StarCraft: Ghost

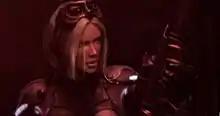
A young blonde woman in an armored suit loads a sniper rifle in a red lit room.

Although the game was canceled, the backstory for Nova was released in the novel "StarCraft Ghost: Nova" by Keith R. A. DeCandido. It was meant to accompany the game's release, but was published in 2006 after development halted. In the novel, Nova is a fifteen-year-old girl and daughter to one of the ruling families of the Confederacy of Man, an oppressive government featured in "StarCraft". The Confederacy is overthrown by rebels, who go on to form the Dominion. Nova has significant psionic potential, but has been kept out of the Confederate ghost operative training program because of her father's influence. After her family is murdered by rebels, Nova loses control of her mental abilities and accidentally kills 300 people around her home. She flees from her home before she is caught, and is later forced to work for an organized crime boss as an enforcer and executioner. She is rescued by a Confederate agent who is investigating her disappearance during a rebel attack on the Confederate capital that leads to the Confederacy's destruction. Nova is consequently acquired by the newly formed Terran Dominion, who erase her memory and train her as a ghost agent.